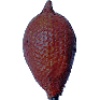
Label: Salak 1